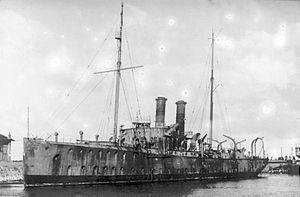
La SMS Panther est une canonnière de la marine impériale allemande qui se rendit célèbre pendant la crise d'Agadir en 1911. Elle est issue du chantier naval impérial de Dantzig.